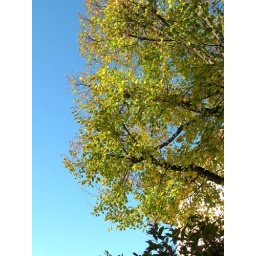
blue sky in Gland